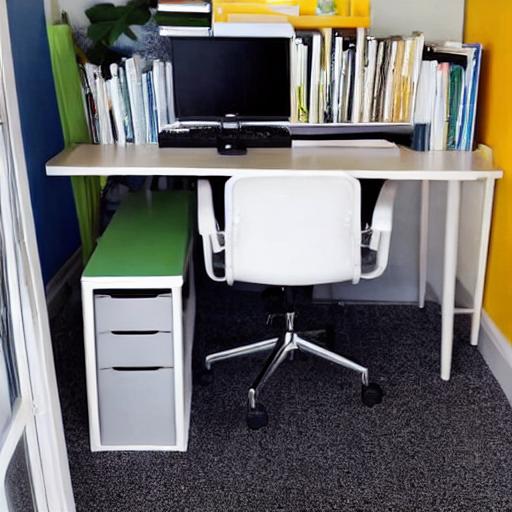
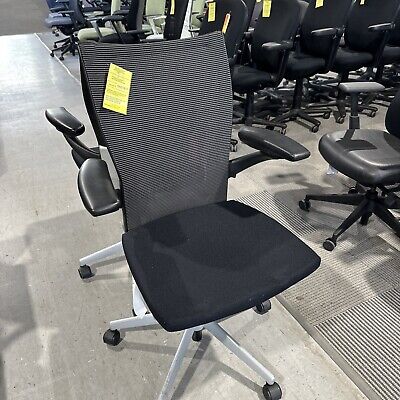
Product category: items_chair
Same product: no